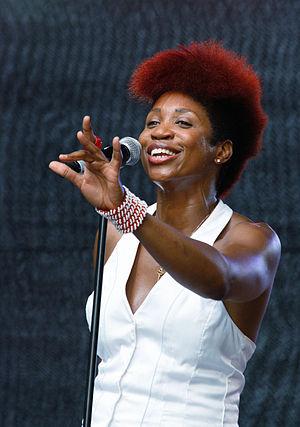
N'Dambi est une chanteuse de soul américaine.